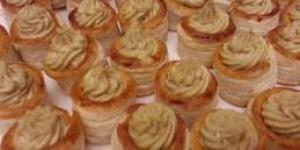
montadito de rellena de crema de centollo